Argen

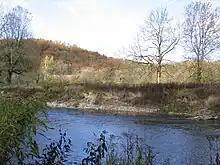
Bluffs above Gießenbrücke

An area of approximately flanking the Argen was declared a nature reserve by the regional council of Tübingen on 16 December 1997. Its official name is "Naturschutzgebiet Argen" and it is registered as reserve number 4282. The reserve covers the area between the confluence of the Obere and Untere Argen and the mouth into Lake Constance. It includes the river, steep slopes, floodplain forest and swamp forests, valleys and flood embankments. Of the total, of the reserve are in the Bodenseekreis district and in the Ravensburg district.